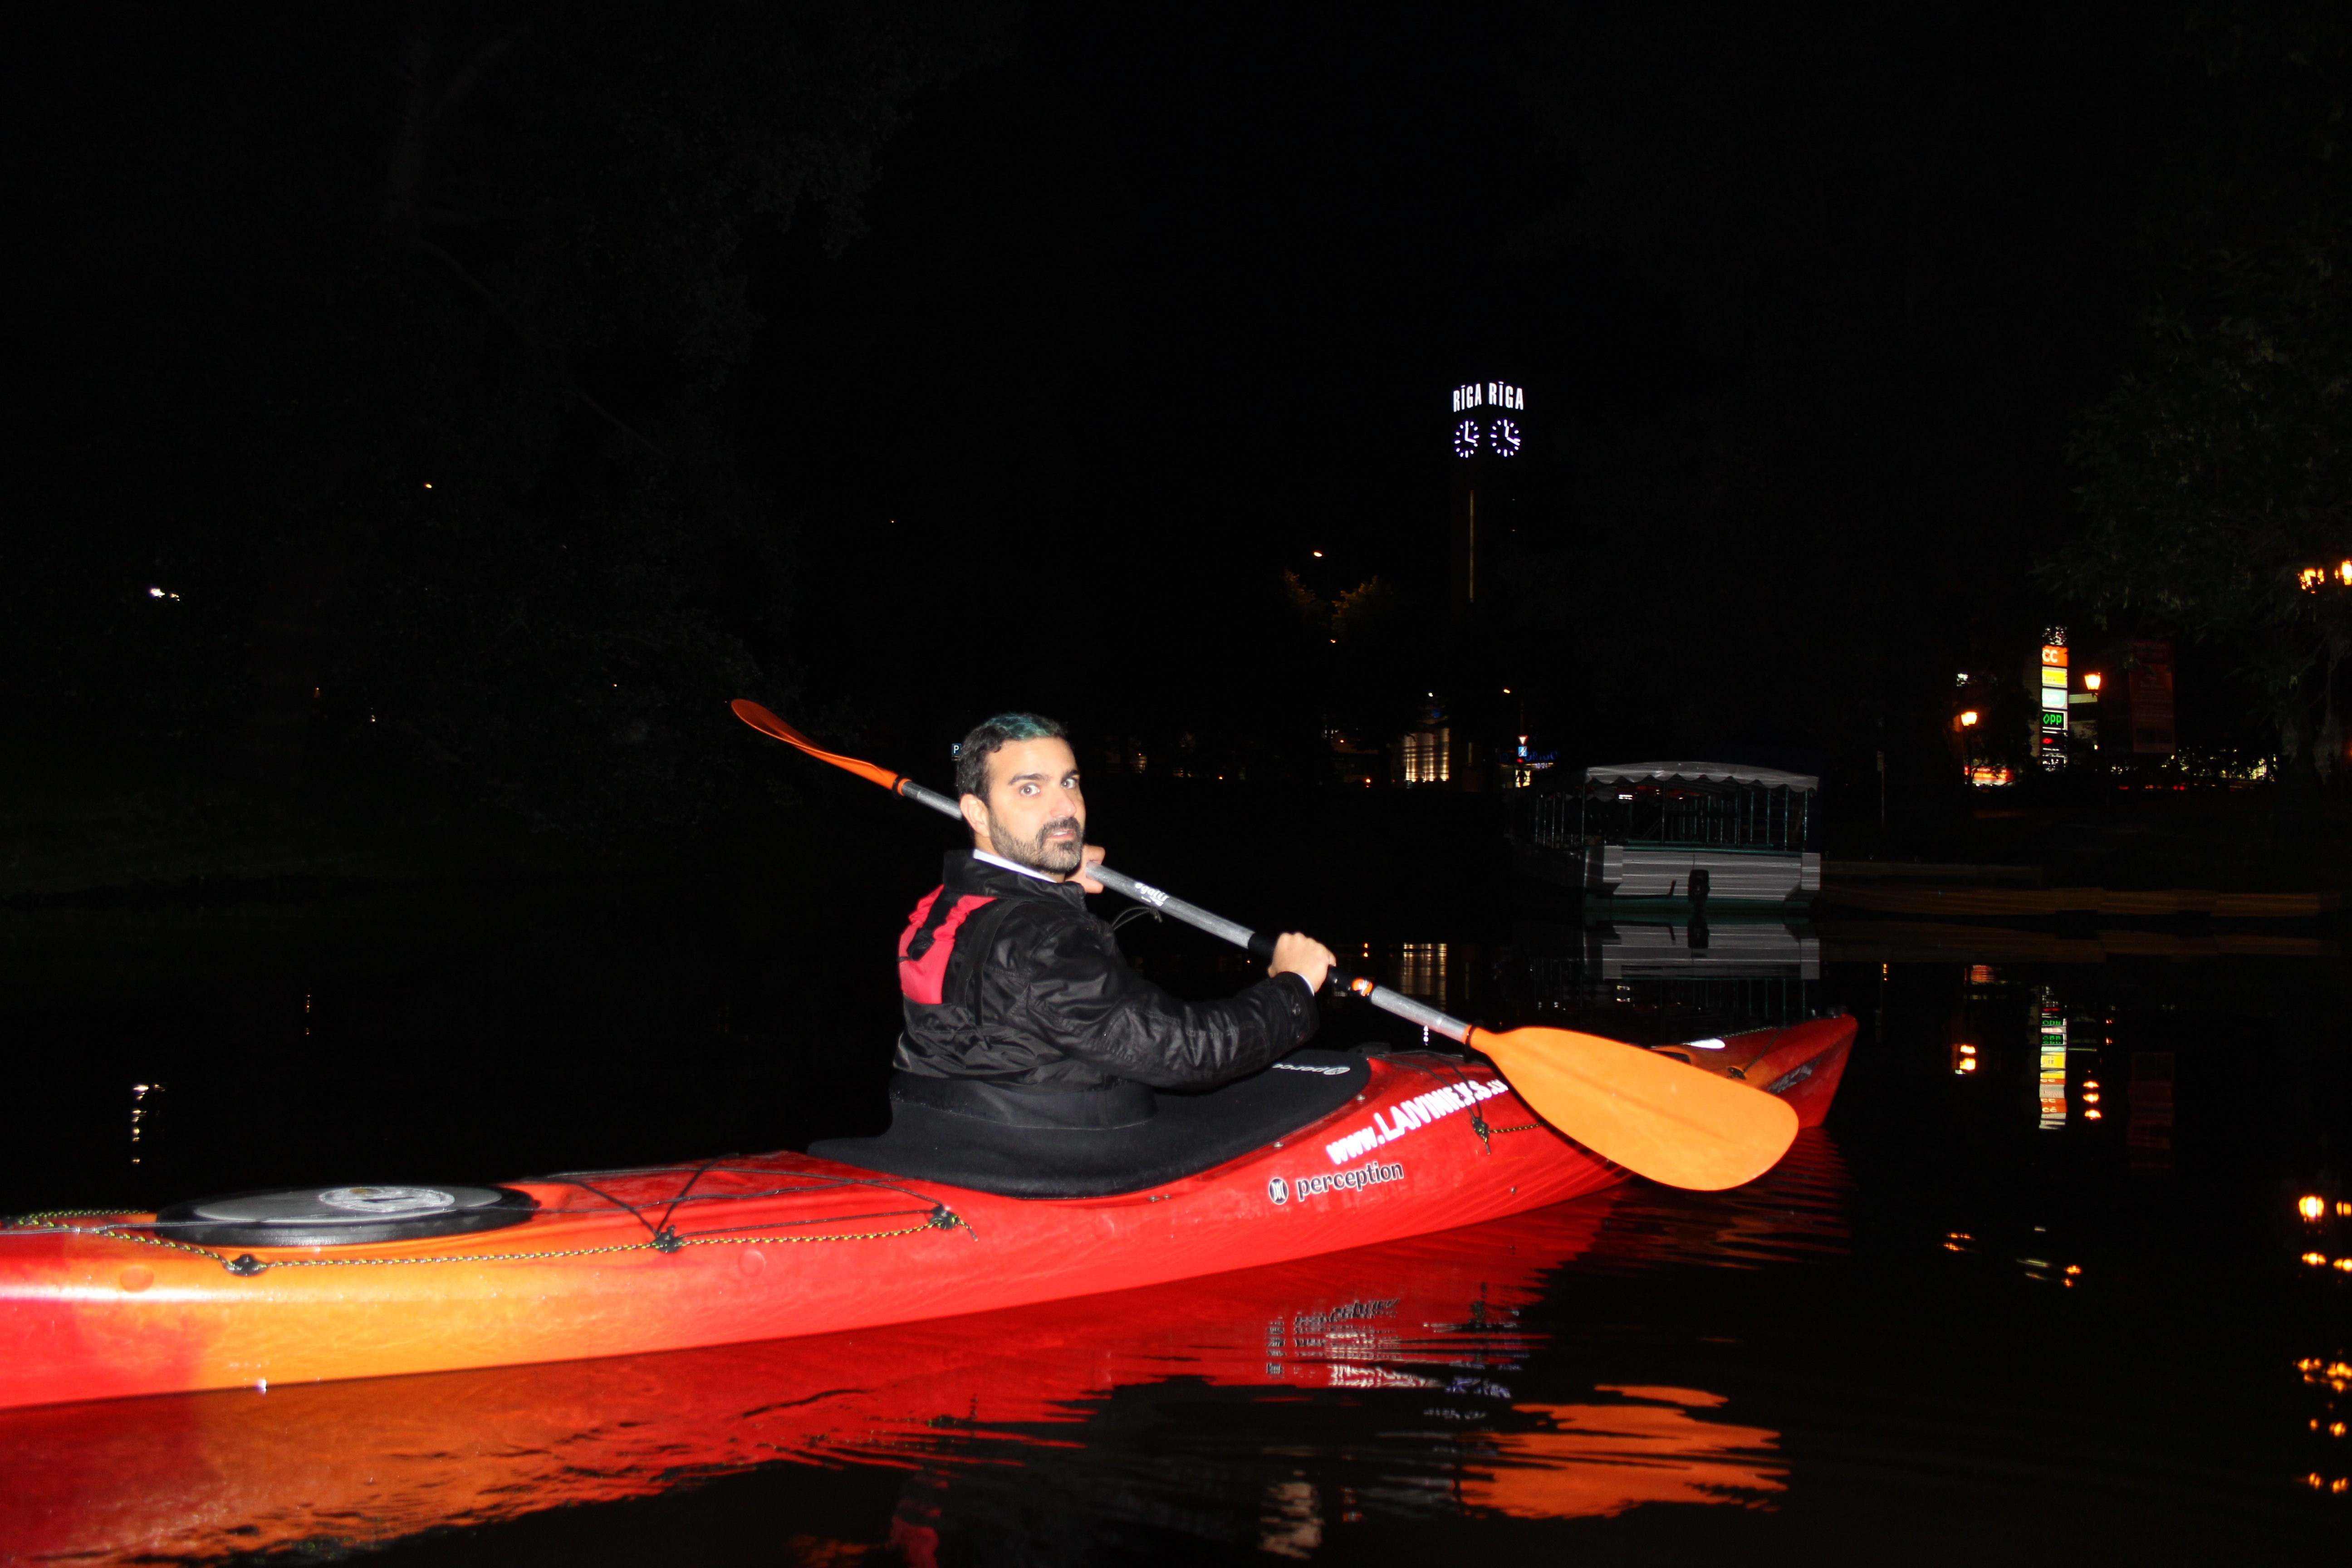
boat, night, tunnel, paddle, vehicle, darkness, kayak, sports equipment, boating, watercraft, riga